Virgin Islands at the 2015 Pan American Games

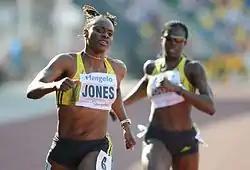
Laverne Jones-Ferrette represented the Virgin Islands in the 100m competition.

The Virgin Islands qualified nine athletes (five male and four female). However, only five were permitted to compete (three men and two women) after the quota had to be reduced.